Kennedy Stone House

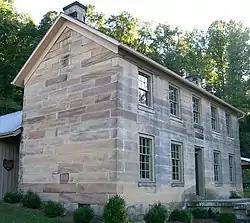
The Stone House in 2009.

The Kennedy Stone House is located in Salt Fork State Park in Guernsey County, Ohio. The house and surrounding structures were placed on the National Register on October 3, 1975.